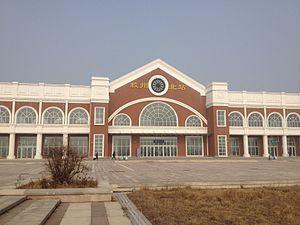
La gare de Jiaozhou-Nord est une gare ferroviaire chinoise où se rejoignent la LGV Jiaozhou - Jinan et la LGV Jinan - Qingdao, située au nord de la ville-district de Jiaozhou au sein de la ville-préfecture de Qingdao.